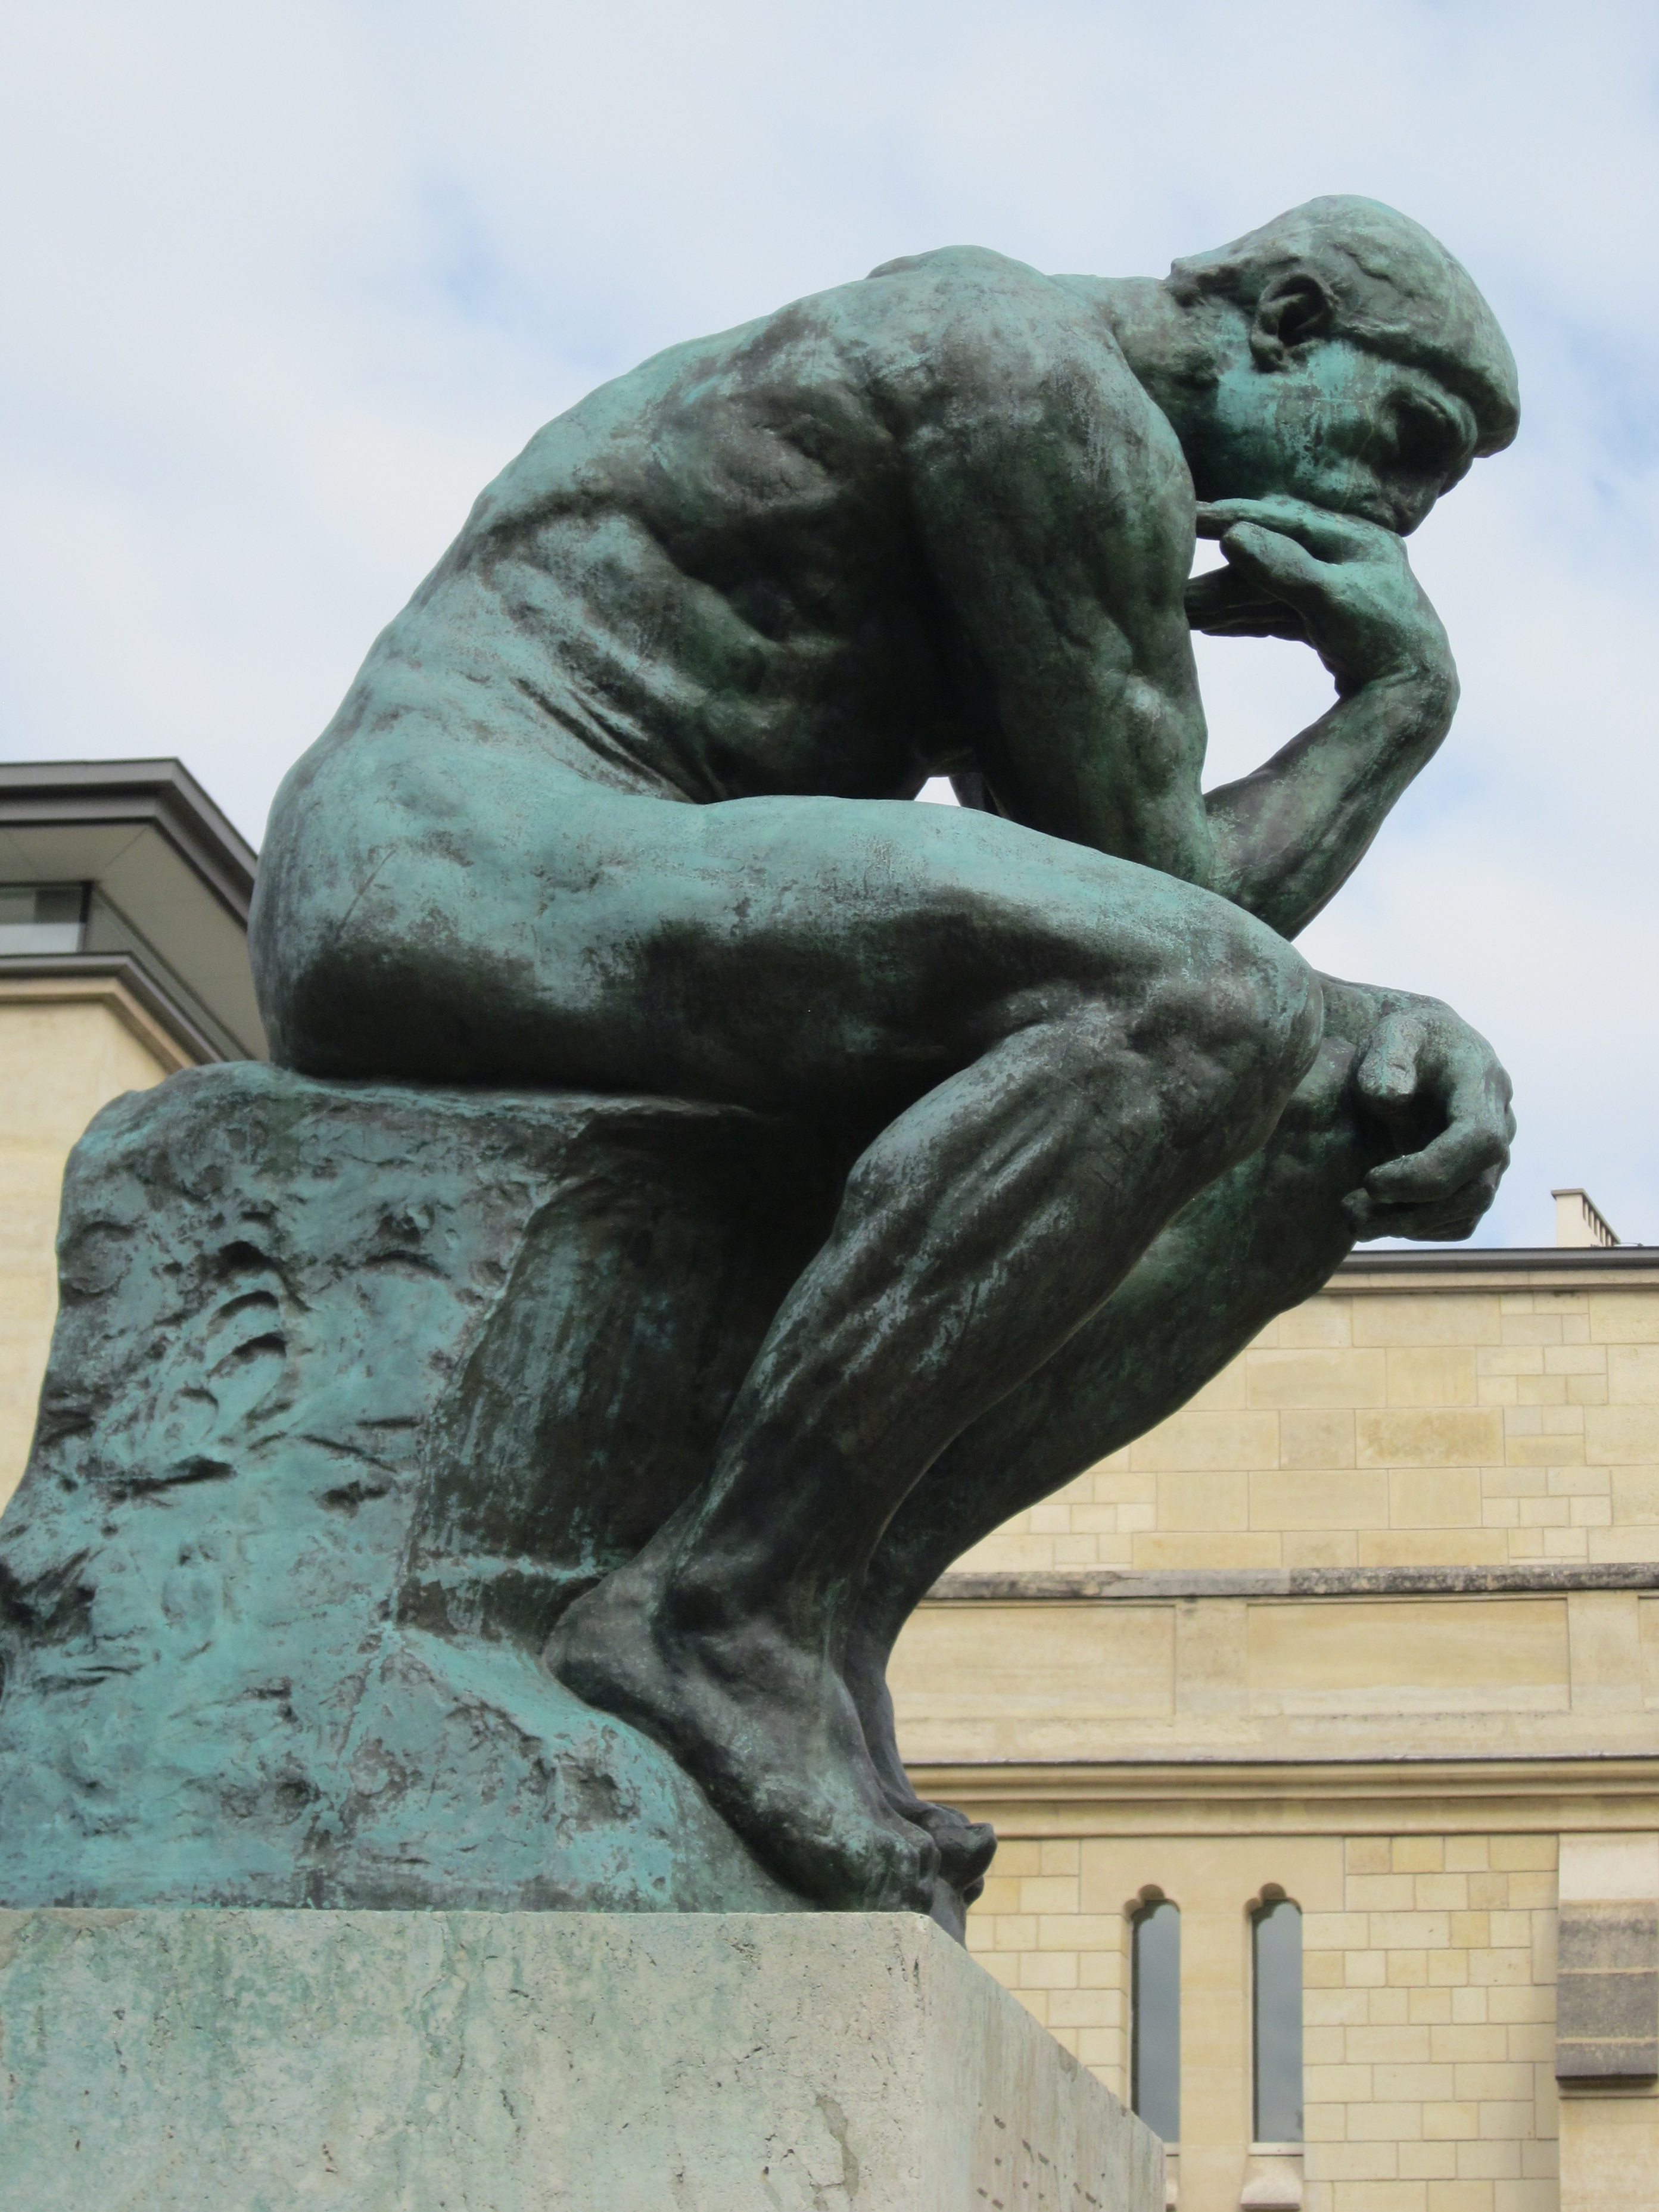
paris, monument, male, france, statue, artwork, gargoyle, sculpture, art, bronze, nude, rodin, the thinker, dante alighieri, rodin museum, nonbuilding structure